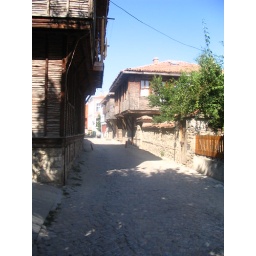
A typical street with typical houses in Sozopol, Bulgaria.